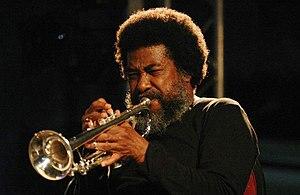
Ishmael Wadada Leo Smith, né le 18 décembre 1941 à Leland dans le Mississippi, est un trompettiste et compositeur américain travaillant essentiellement dans les domaines de l'avant-garde et de l'improvisation libre.